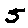
Label: 5